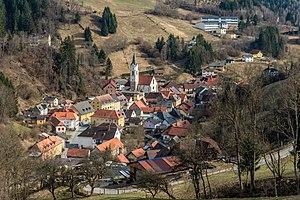
Hüttenberg est une commune autrichienne du district de Sankt Veit an der Glan en Carinthie.